Helen L. Webster

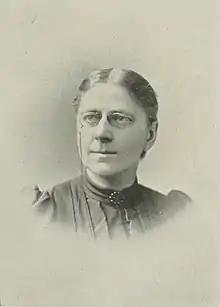
"A Woman of the Century"

Helen L. Webster (August 1, 1853 – January 4, 1928) was an American philologist and educator. She taught at Vassar College, 1889–90, at same time giving a course of lectures on comparative philology at Barnard College. She served as professor of comparative philology in Wellesley College. 1890–9; and was the principal of the Wilkes-Barre, Pennsylvania Institute, 1899–1904. Webster was the author of: "A Treatise on the Guttural Question in Gothic" (doctoral dissertation). She edited, "The Legends of the Micmacs", 1893. Additional, she lectured and contributed to educational periodicals. Webster made her home in Farmington, Connecticut.